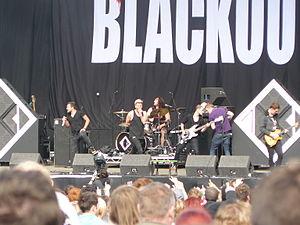
The Blackout est un groupe de post-hardcore et hard rock britannique, originaire de Merthyr Tydfil, dans le Pays de Galles. Après quelques concerts avec Lostprophets à leur Liberation Transmission Tour, et Dopamine, Covergirl, Kids in Glass Houses, The Guns et Men, Women and Children, ils publient leur EP The Blackout! The Blackout! The Blackout!.